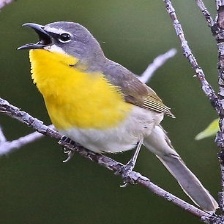
Species: YELLOW BREASTED CHAT
Scientific name: ICTERIA VIRENS